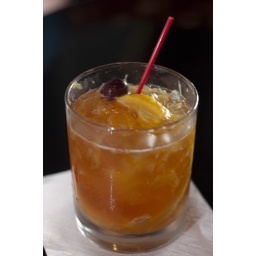
At the new bar / bowling lounge associated with the Alamo Drafthouse. Just opened in time for Fantastic Fest.